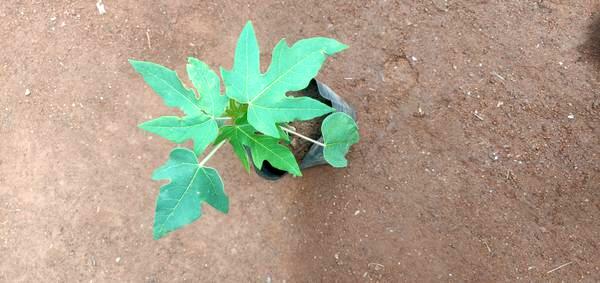
Plant: Pappaya